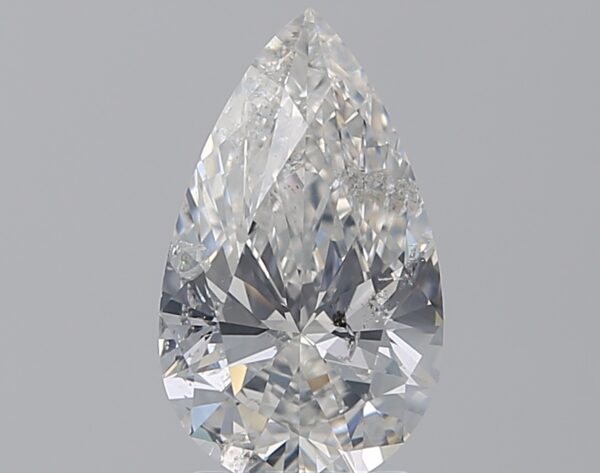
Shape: pear
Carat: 2.01
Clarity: SI2
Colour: G
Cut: EX
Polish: EX
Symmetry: EX
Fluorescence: N
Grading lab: IGI
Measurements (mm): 11.96 x 7.09 x 4.17